George Dana Boardman Pepper

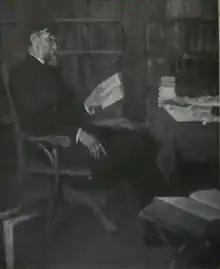

George Dana Boardman Pepper (February 5, 1833 – January 30, 1913) was an American academic administrator who served as the 9th president of Colby College from 1882 to 1889.